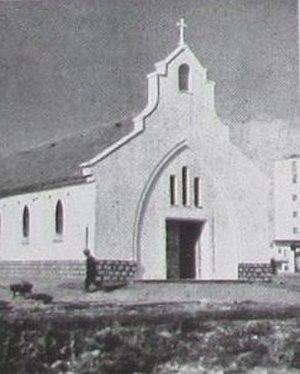
Église du Sers en Tunisie
L’église du Sers, située dans la ville du Sers en Tunisie, est une église catholique construite en 1953 pendant le protectorat français. Cédée au gouvernement tunisien en 1964, elle est actuellement abandonnée.